We Found Love (music video)

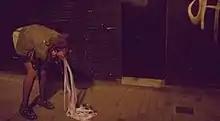
A screenshot of Rihanna vomiting pink and white streamers

The music video for Barbadian singer Rihanna's 2011 single "We Found Love" was directed by Melina Matsoukas. It was filmed on September 26–28, 2011, in the New Lodge area of Belfast and Bangor, County Down, Northern Ireland. People driving around the location of the set informed BBC that traffic in the area was congested as drivers wanted to see the singer. The video premiered on October 19, 2011, and was made available to download digitally three days later on October 22. As of July 2023, the video has amassed over 1 billion views on YouTube.